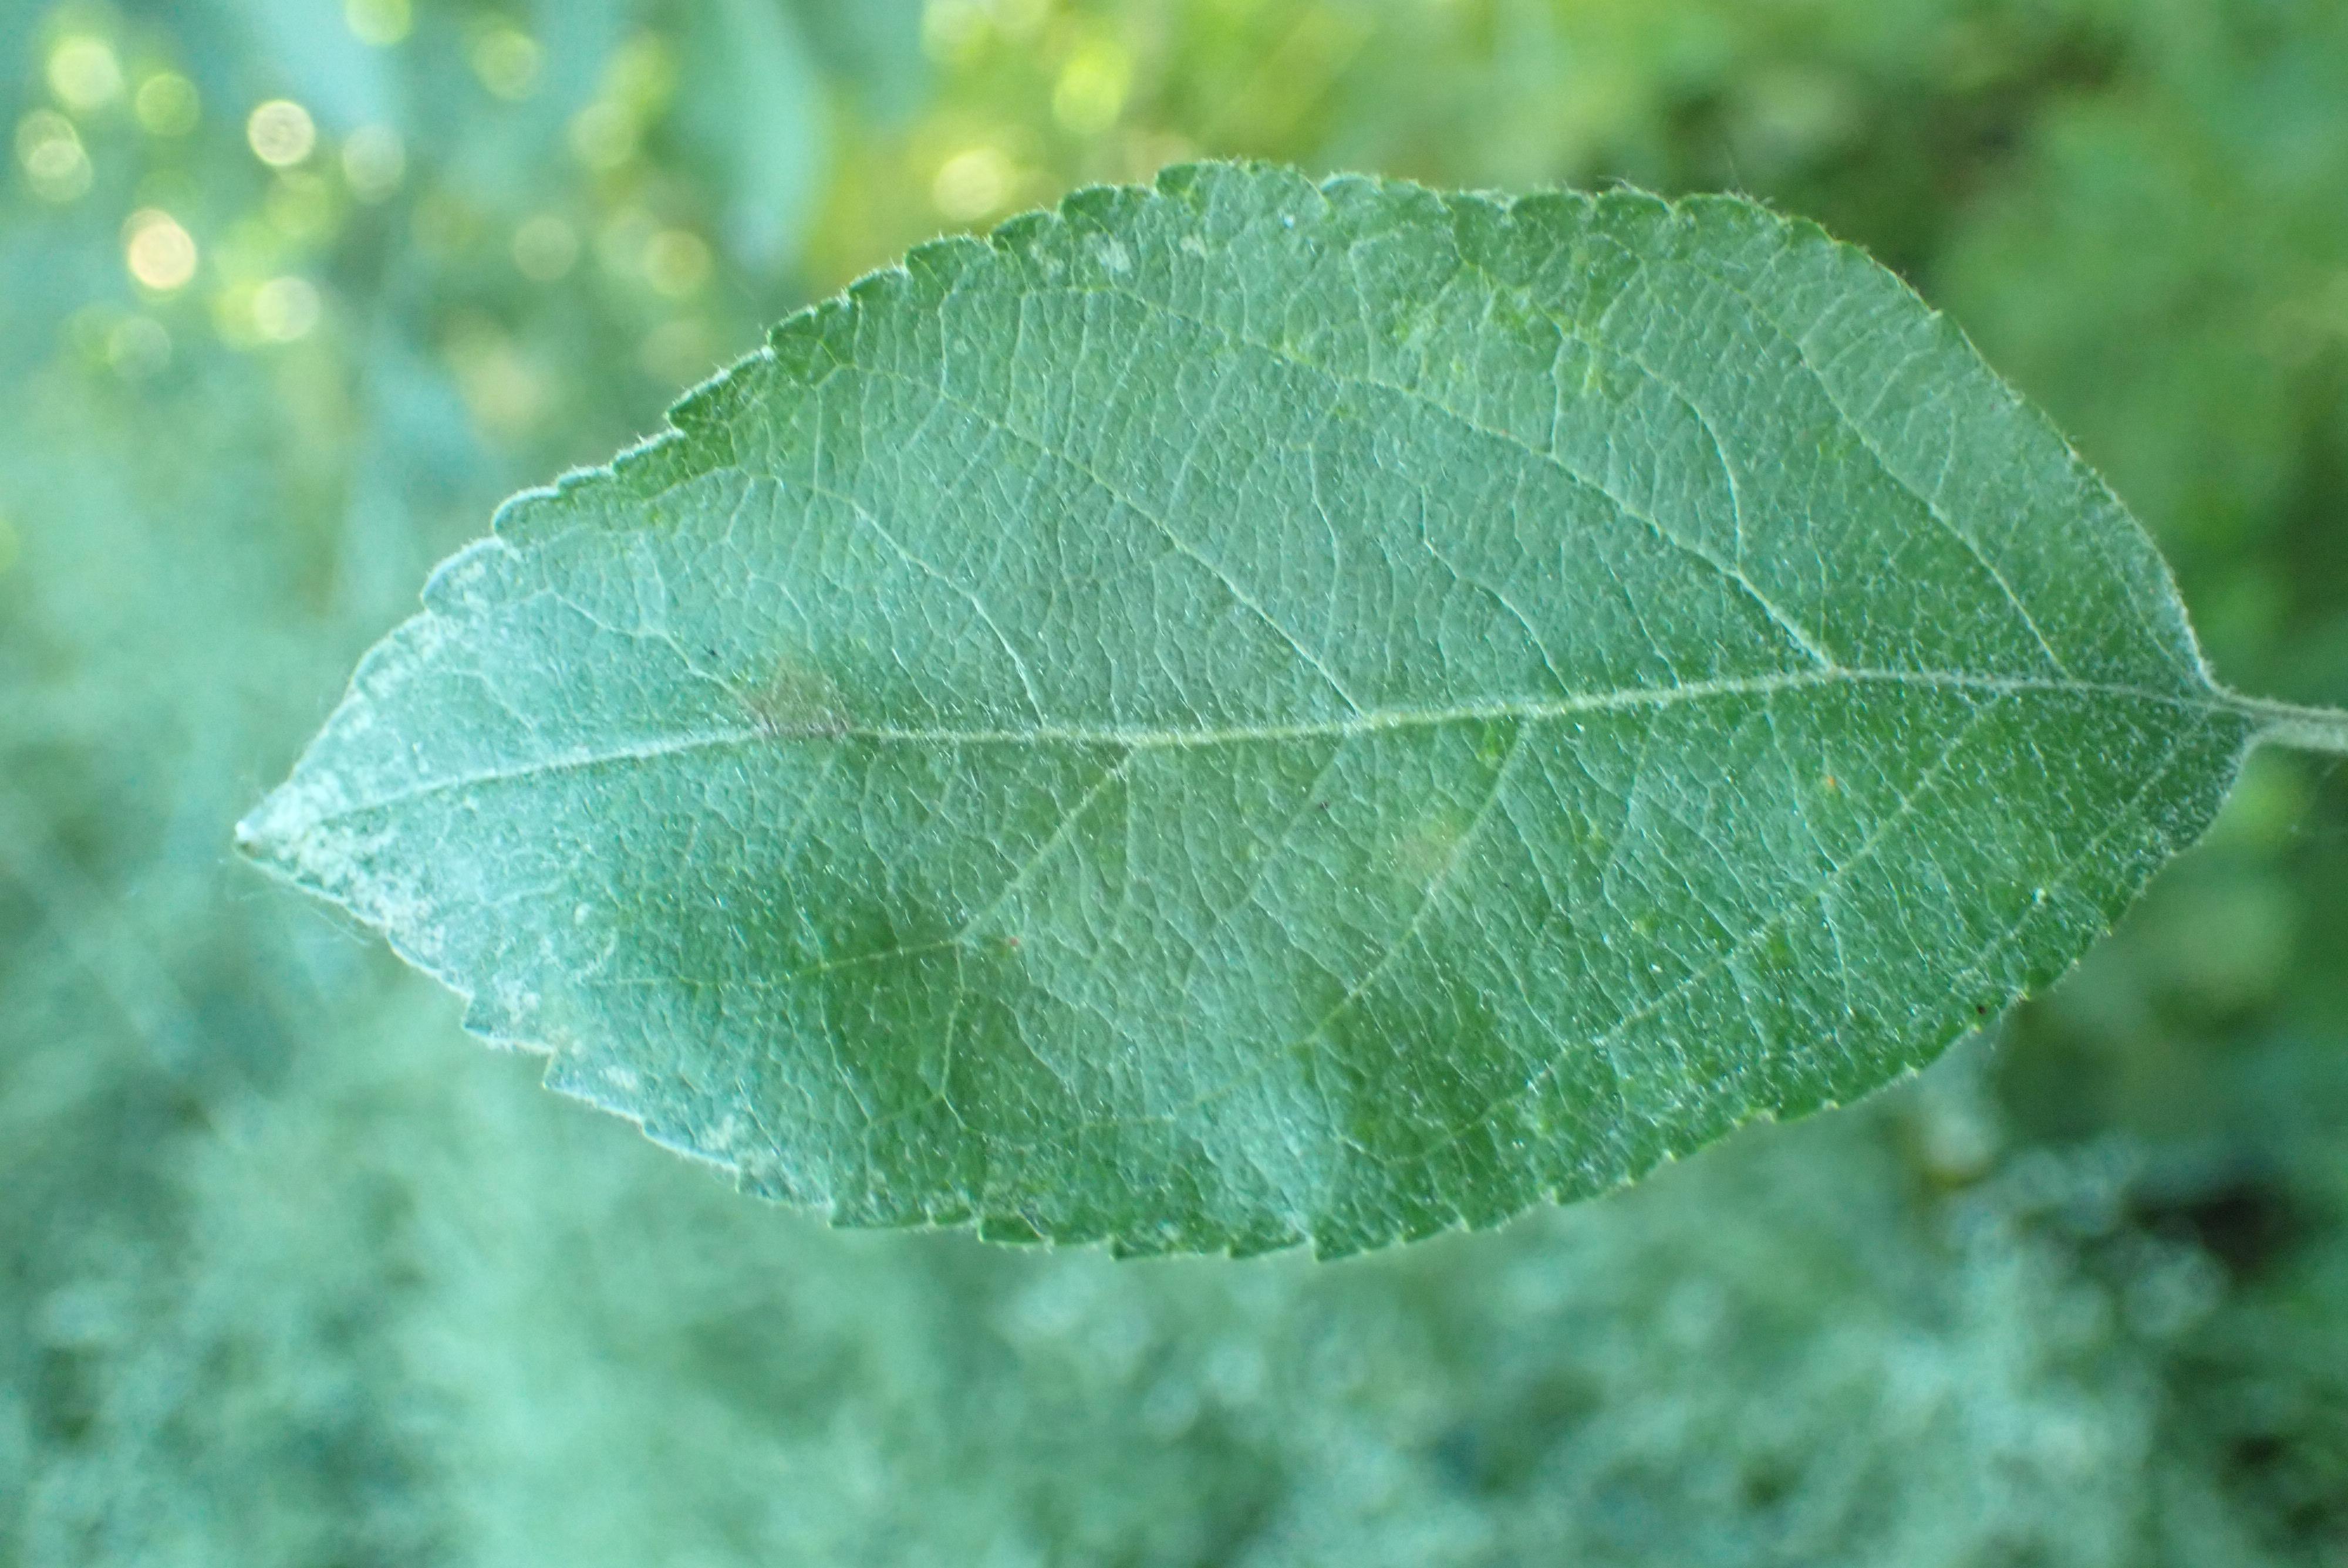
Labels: scab